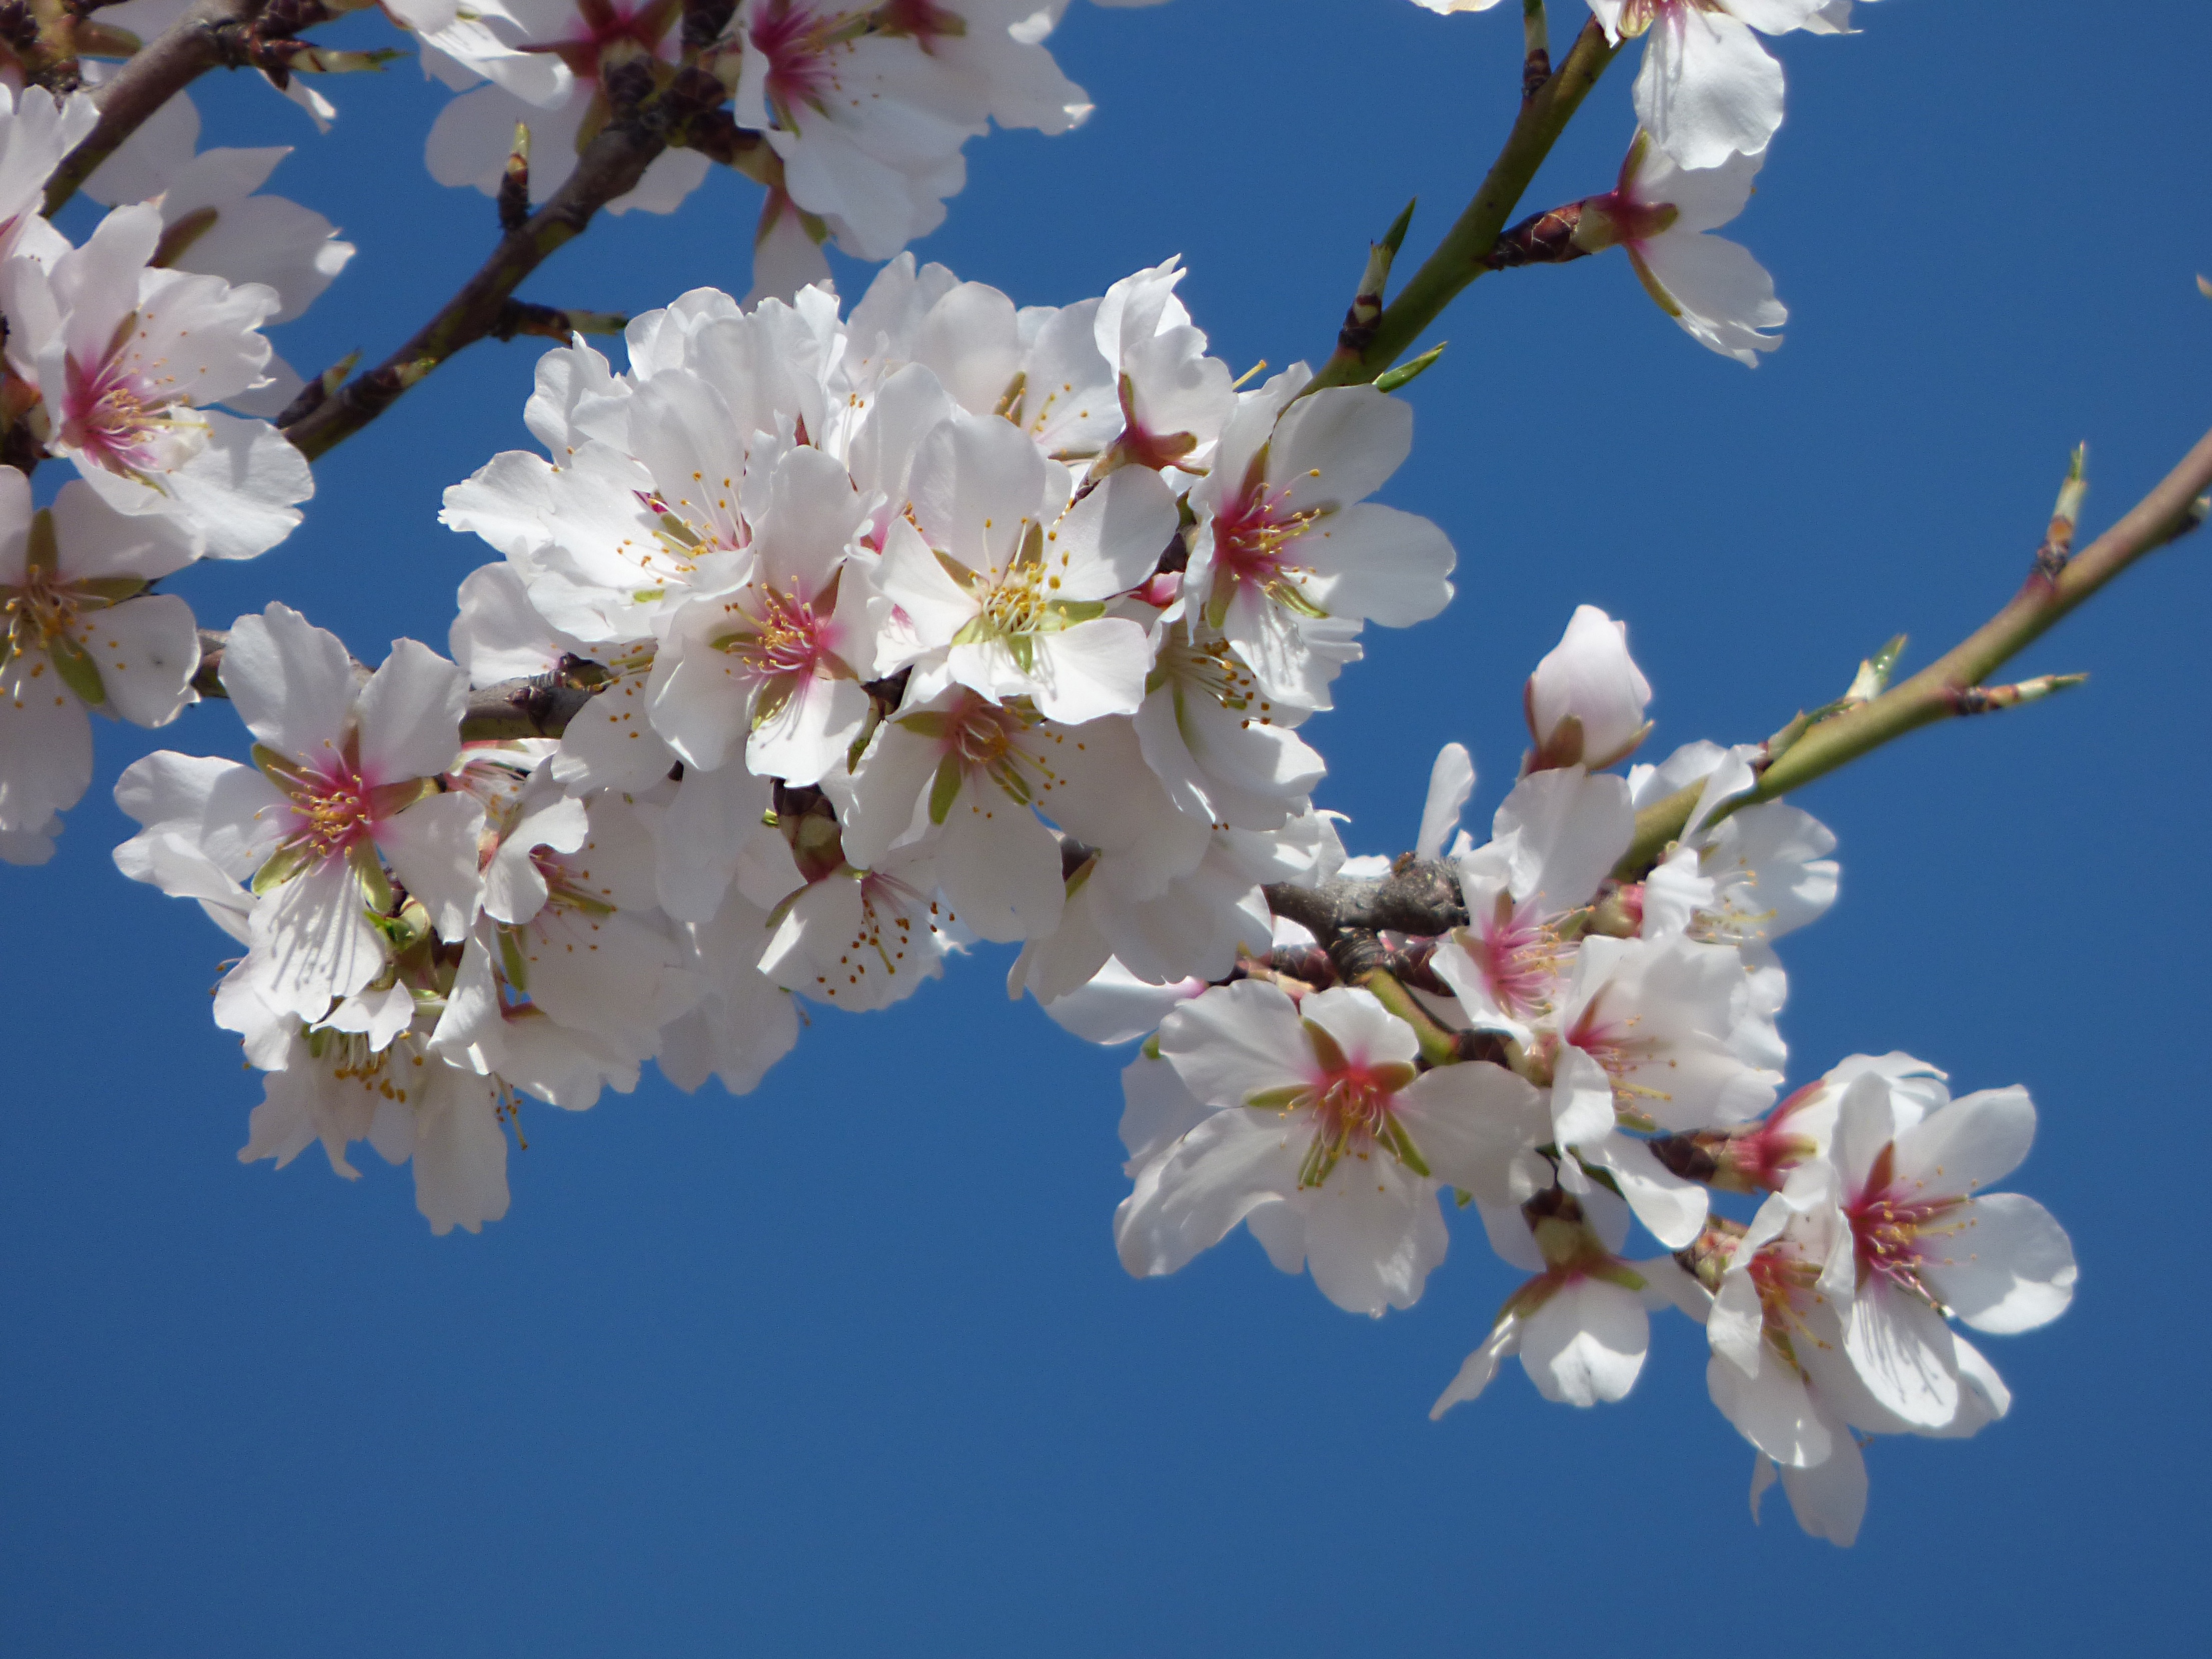
flower, blossom, plant, branch, cherry blossom, flora, spring, land plant, produce, petal, flowering plant, food, cherry, fruit, rose family